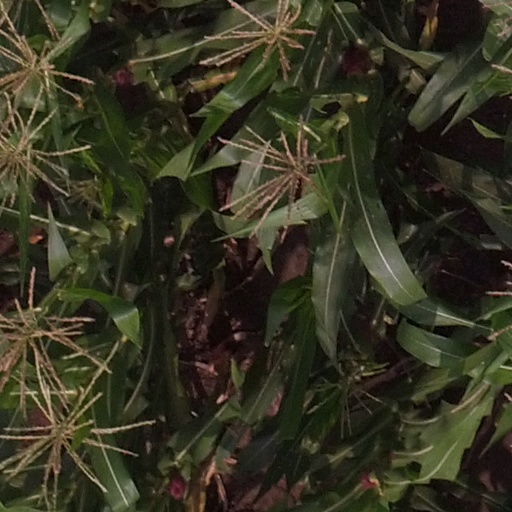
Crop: maize; corn